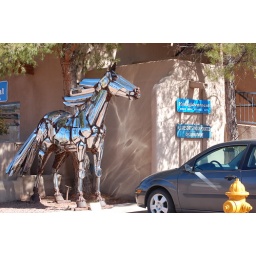
Huge horse made from chrome car bumpers at art gallary in Sedona.